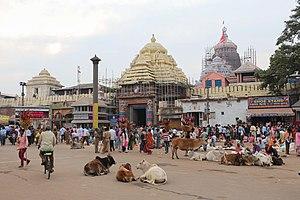
Entrée principale du temple de Jagannath à Puri, Inde